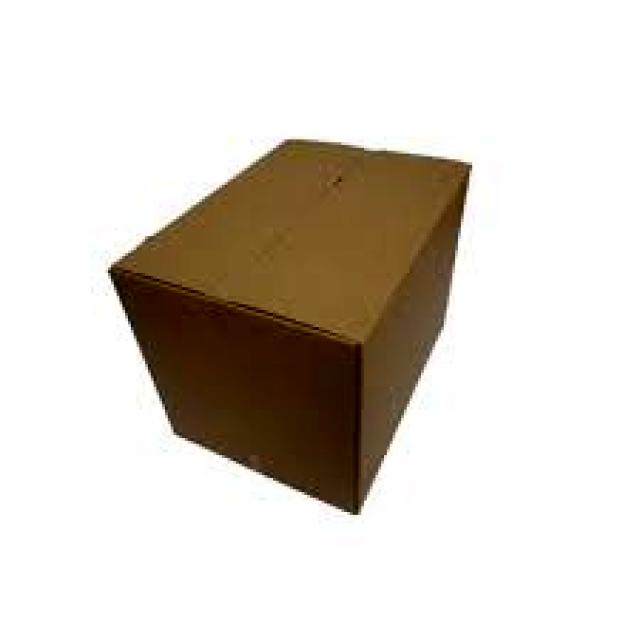
Label: Cardboard